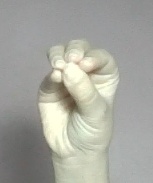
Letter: ha